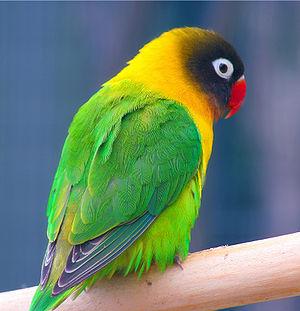
L'Inséparable masqué est une espèce d'oiseau appartenant à la famille des Psittacidae. Cette perruche africaine est proche de l'Inséparable à joues noires.